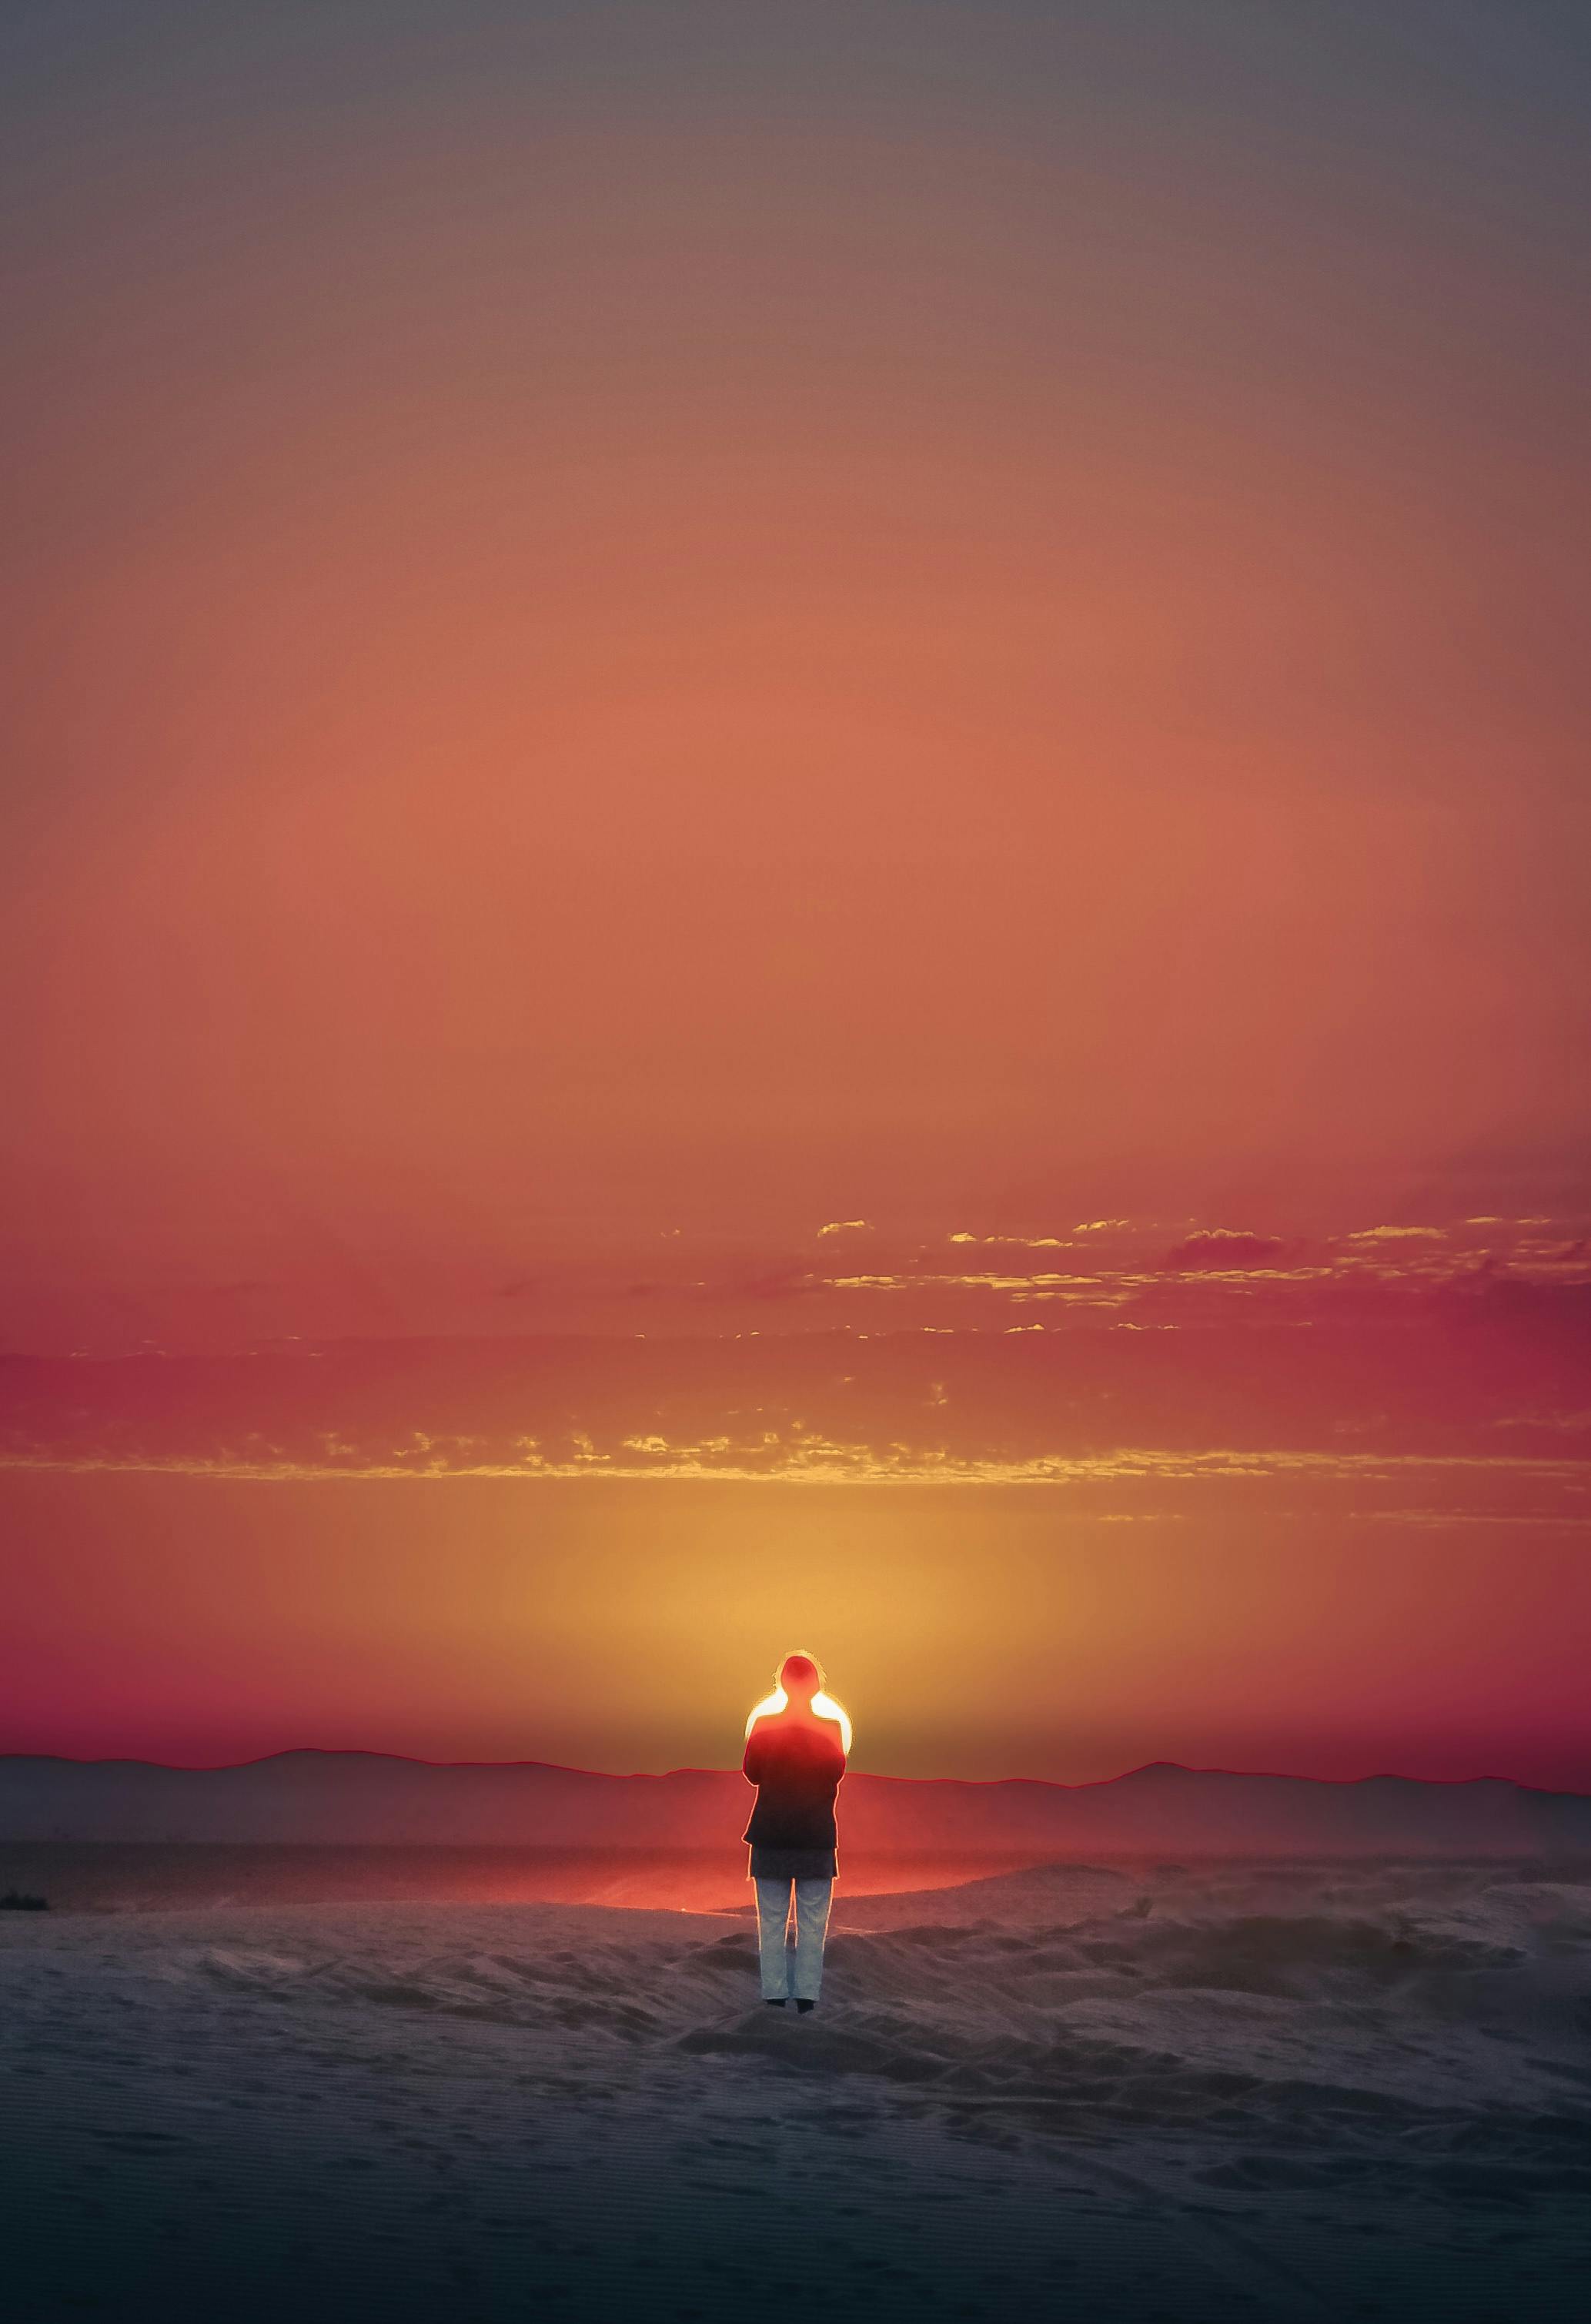
sea, water, sky, cloud, afterglow, orange, red sky at morning, People in nature, astronomical object, natural landscape, beach, sun, sunrise, sunset, horizon, landscape, wind wave, tree, dusk, shore, lake, dawn, coast, evening, sound, ocean, reflection, wave, heat, tropics, tide, art, rock, vacation, happy, winter